Chiesa del Purgatorio, Castellammare di Stabia

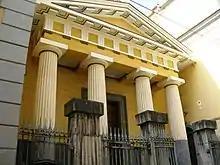

The Chiesa del Santissimo Crocifisso e Anime Sante del Purgatorio ("Church of the Very Holy Crucifix and Holy Souls of Purgatory"), known in general as the Chiesa del Purgatorio, is a neoclassical-style, Roman Catholic church located on Strada Gesù #20 in Castellammare di Stabia, in the metropolitan city of Naples, region of Campania, Italy.